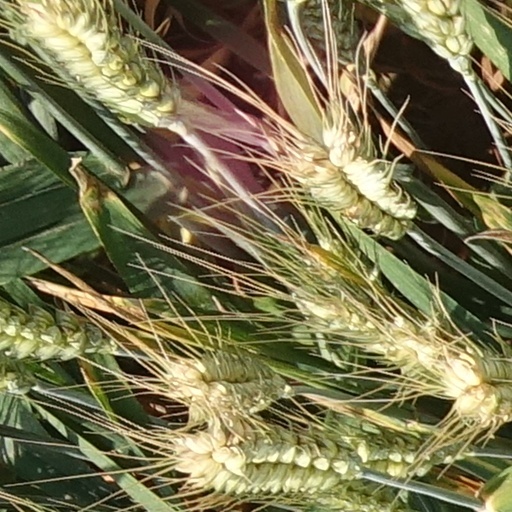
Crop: wheat